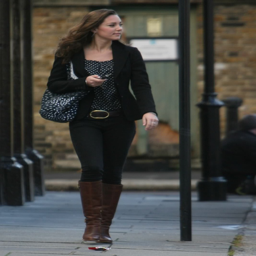
found another image on the same site .